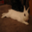
Label: rabbit